Pennsylvania Route 232

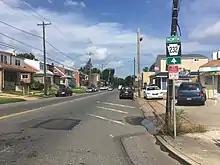
PA 232 (Oxford Avenue) northbound past Verree Road in Northeast Philadelphia

PA 232 begins along Oxford Avenue at the Oxford Circle, where it intersects with US 1/US 13 (Roosevelt Boulevard), Cheltenham Avenue, and Castor Avenue, in the Northeast Philadelphia section of the city of Philadelphia in Philadelphia County. Oxford Avenue continues south from the Oxford Circle as a city street through urban areas to an intersection with Frankford Avenue, Arrott Street, and Margaret Street at the Arrott Transportation Center along SEPTA's Market–Frankford Line in the Frankford neighborhood. The Oxford Circle is a modified traffic circle that has direct access to the local lanes of the Roosevelt Boulevard, with the express lanes passing under it. From here, the route continues north on Oxford Avenue, a two-lane undivided road. The road passes through urban areas of businesses before turning northwest into areas of rowhouses. The route runs to the west of Har Nebo Cemetery and turns north through locations of homes and businesses, passing to the east of Naval Support Activity Philadelphia.